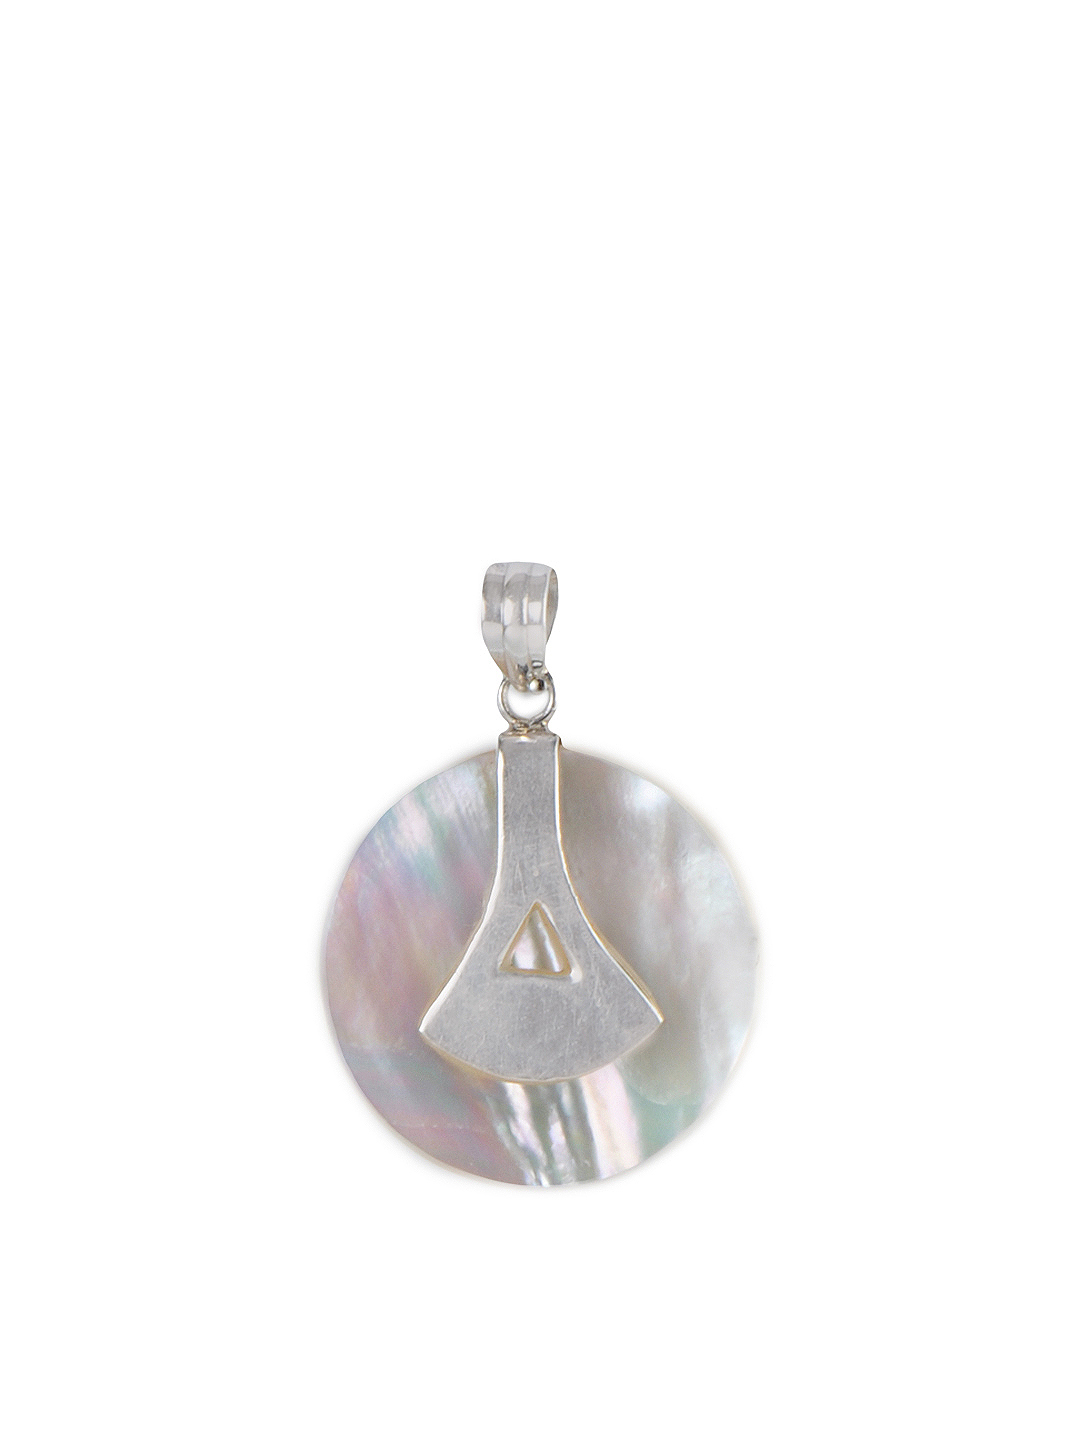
Fabindia White Pendant
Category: Accessories / Jewellery / Pendant
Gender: Women
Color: White
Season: Winter 2016
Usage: Casual